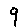
Label: 9